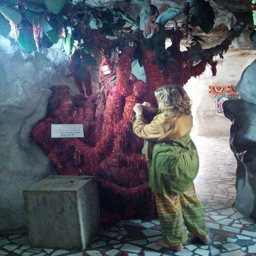
make a wish and tie a thread around the wishing tree inside a temple .